List of human positions

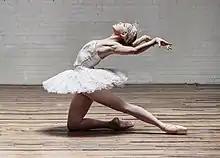
Classical ballet position

Although quiet standing appears to be static, modern instrumentation shows it to be a process of rocking from the ankle in the sagittal plane. The sway of quiet standing is often likened to the motion of an inverted pendulum. There are many mechanisms in the body that are suggested to control this movement, e.g. a spring action in muscles, higher control from the nervous system or core muscles.